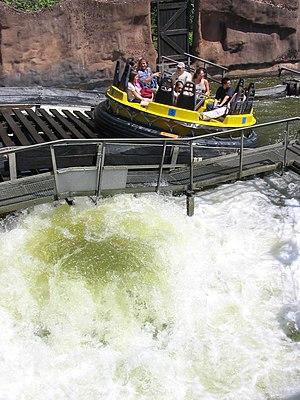
Radja River, Walibi Belgium, Belgique.
Les bouées désignent familièrement une attraction aquatique où les passagers prennent place dans une embarcation en forme de bouée géante, qui parcourt un torrent artificiel en circuit fermé, où de nombreuses pompes et mécanismes assurent éclaboussures et sensations.
Happyland New
L’histoire de Walibi Belgium commence lorsque l'homme d'affaires belge Eddy Meeùs se lance dans une nouvelle activité de retour du Zaïre, ancien Congo belge. Le parc d'attractions est inauguré le 26 juillet 1975 sous le nom de Walibi.